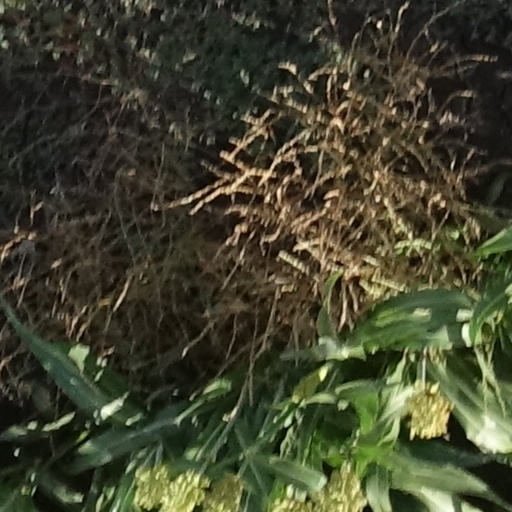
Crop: sorghum